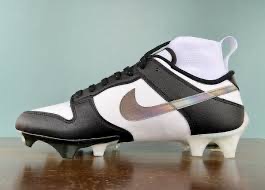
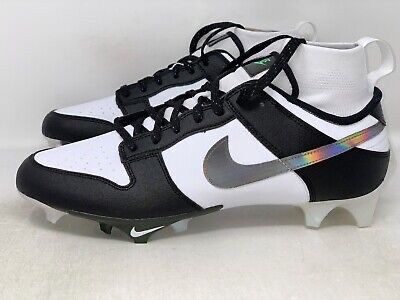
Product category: misc
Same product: yes